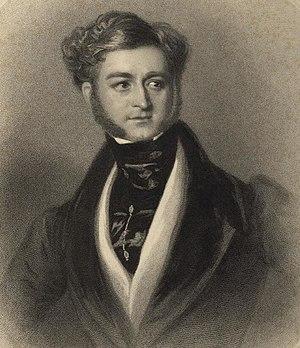
Robert Henry Herbert, 12ᵉ comte de Pembroke et 9ᵉ comte de Montgomery est un noble et pair britannique. Il est héritier de grands domaines et d'un poste de chef de la famille distinguée Herbert avec le comté de Pembroke, mais a vécu une vie irrégulière en exil après une jeunesse dissolue.